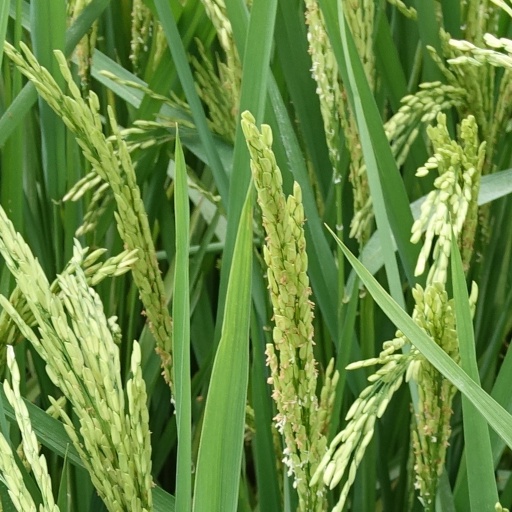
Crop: rice